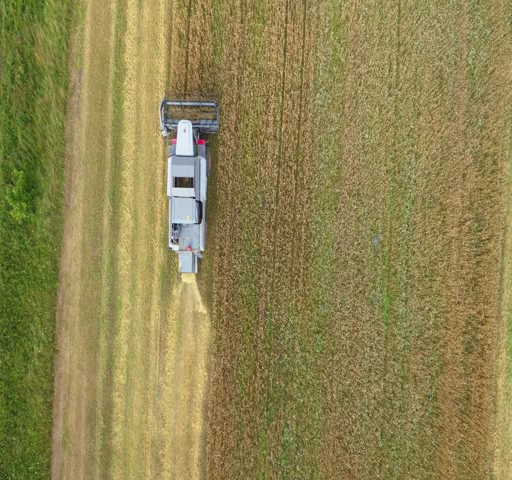
aerial view combine harvester gathers the wheat at sunset .